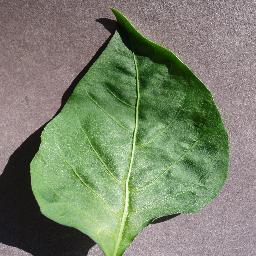
Label: Pepper,_bell___healthy